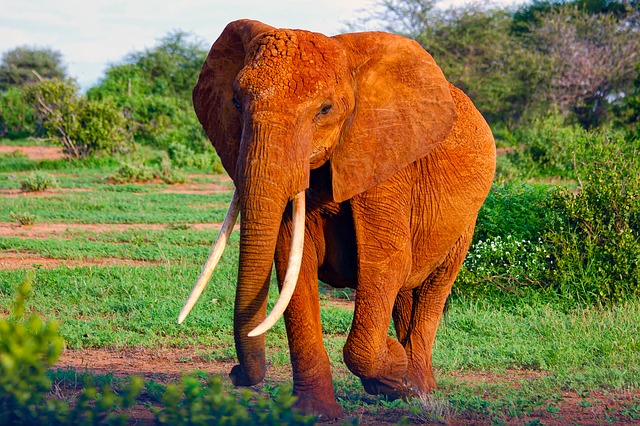
Label: elefante